Aleu

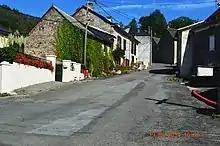
A street in Aleu

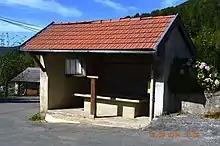
Lavoir (public laundry)

Aleu is located some 10 km south-east of Saint-Girons and 30 km west by south-west of Foix. It can be accessed by the D618 road coming from the west and following the northern border of the commune continuing to Biert in the east. The only access to the village by vehicle is by a small mountain road branching from the D618 at Castet d'Aleu. There is a small unsealed airstrip north-east of the village at approx 1000m altitude. The commune is very rugged with extensive forests. Apart from the village, there are numerous hamlets: Castet d'Aleu, Galas d'en Bas and Galas d'en Haut, La Trappe, La Bordasse, Biech, Pinsou, La Rouere and Fontale.